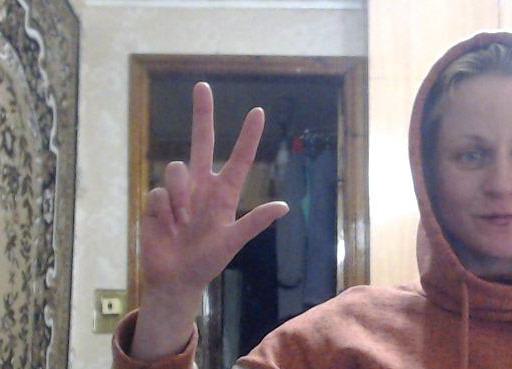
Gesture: three2